Near East University

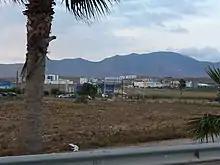
Near East University campus as seen from Nicosia

All the facilities and educational institutions of the university are located in the campus, along with the Near East College (middle and high school levels), the Near East Primary School and the Near East Kindergarten. The campus is a few kilometres away from the city of Nicosia, accessible through the Near East Boulevard. Transportation between the campus and the city is done through frequent buses that circulate through the city, including Gönyeli and the university.